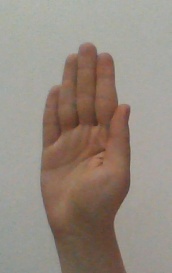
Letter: seen